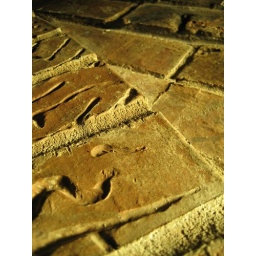
the stone wall in the den